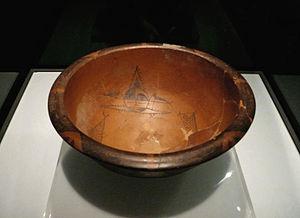
Écuelle, cuvette ou bassin de type pen en terre cuite chamois avec décor de masques et de poissons, à l’engobe sombre. Culture de Yangshao, vers 4500 av. n. è.
Banpo est un site archéologique situé à environ dix kilomètres de Xi'an, dans la province du Shaanxi, en Chine. Il a été fouillé à partir de 1953. Un musée y a été construit en 1958. Le site initial a été associé à d'autres sites voisins, relevant tous de la culture de Yangshao.